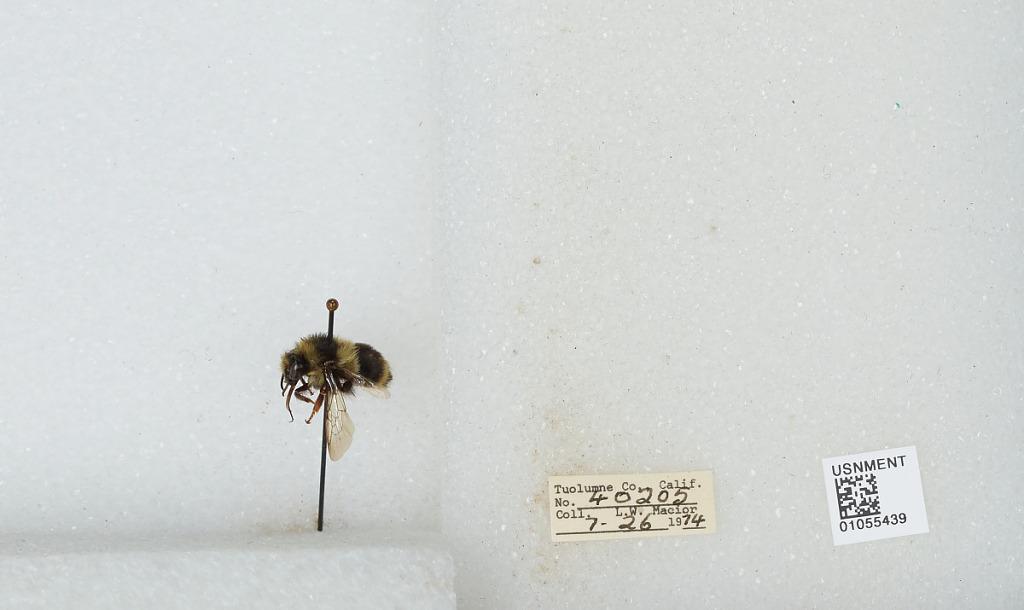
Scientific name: Bombus bifarius nearcticus
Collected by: L. Macior
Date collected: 1974-7-26
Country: United States
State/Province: California
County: Tuolumne
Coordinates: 38.02, -119.93